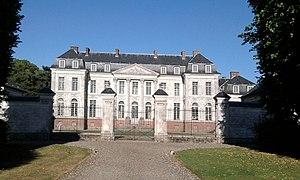
Le château de Barly
Barly est une commune française située dans le département du Pas-de-Calais en région Hauts-de-France.